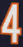
Number: 4